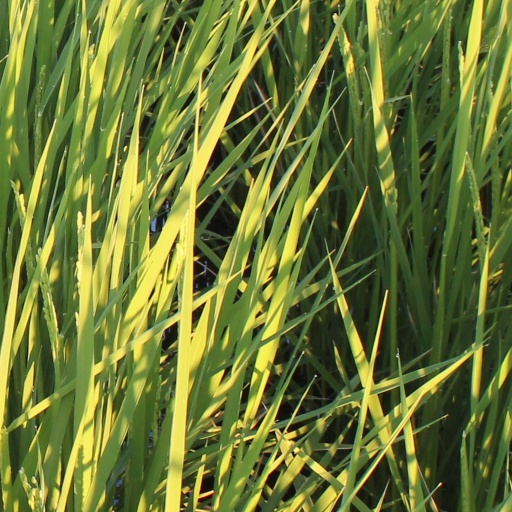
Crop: rice